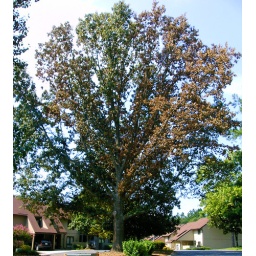
The large section of brown leaves indicates the damage the tree suffered in a storm at the end of June 2006.